Schlosspark, Brühl

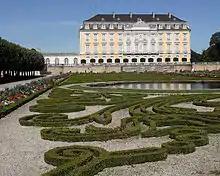
Augustusburg, south facade with parterre

A large formal symmetrical parterre garden was established south of the palace. It was designed by Dominique Girard, a pupil of André Le Nôtre, who came to Brühl in 1727. His 1728 design, titled "garten-dessein", has been preserved in the schloss. South of the building, a symmetry "embroidery" parterre was structured by two pools with fountains on each side, and another large pool, the Mirror Pool, with fountains at the end, separating the parterre from the surrounding forest section.